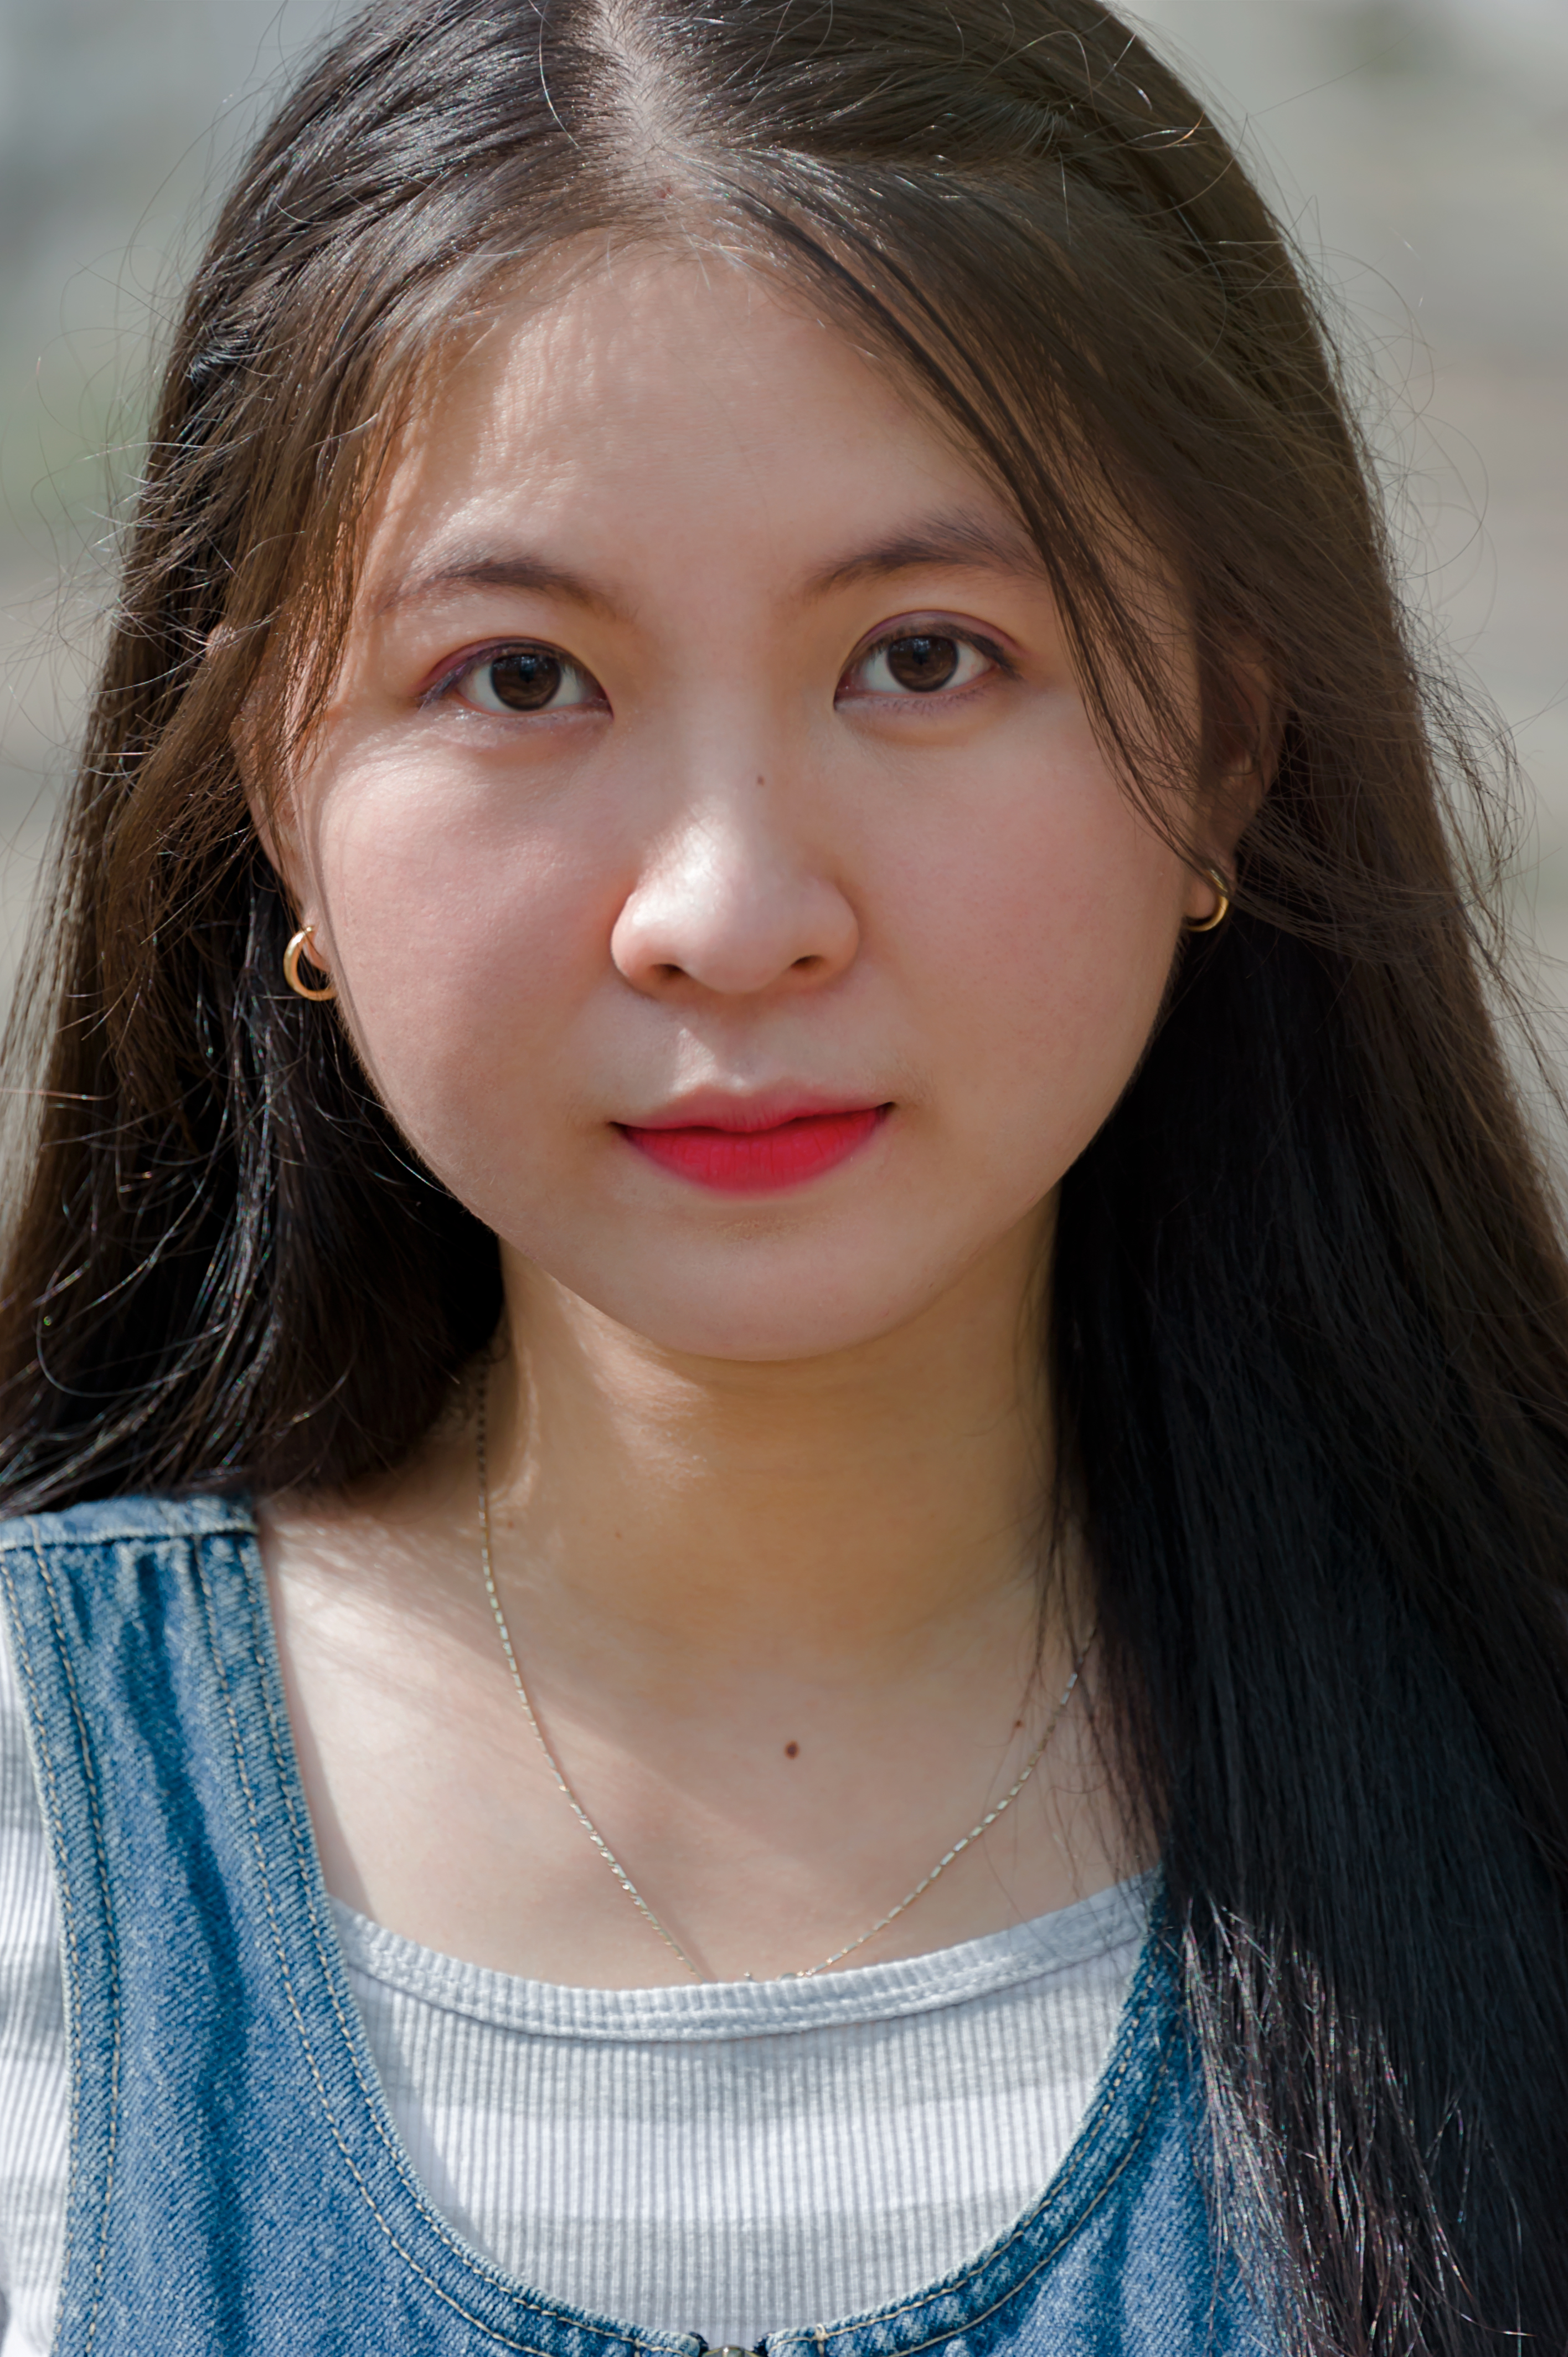
love, cute, portrait, beautiful, happy, girl, face, beauty, skin, lady, cheek, hairstyle, eye, smile, black hair, lip, long hair, brown hair, child model, portrait photography, child, child actor